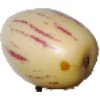
Label: pepino